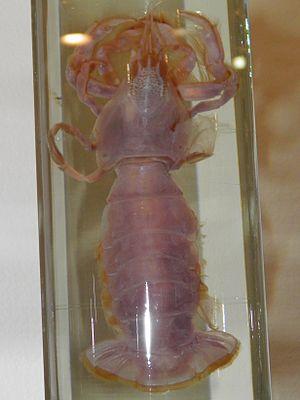
Upogebia est un genre qui regroupe plusieurs espèces de décapodes.